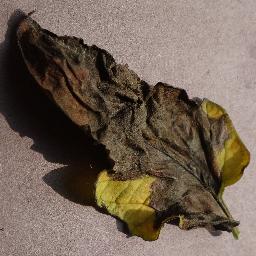
Label: Tomato___Late_blight